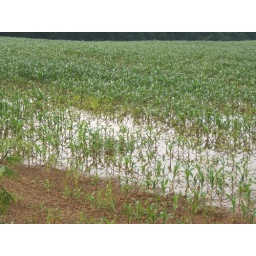
corn field in water